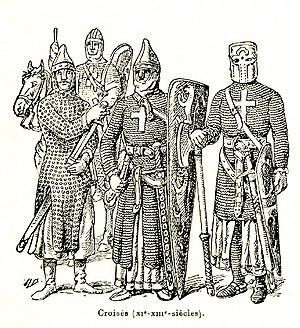
Othon III de Trazegnies a plus de dix enfants issus de deux lits.
L’ordre de Saint-Jean de Jérusalem, présent en Terre Sainte jusqu'en 1291, est un ordre religieux qui a existé de l'époque des Croisades jusque vers 1800 et qui est plus connu sous les noms d’ordre hospitalier de Saint-Jean de Jérusalem, d’ordre de l'Hôpital, d’ordre Hospitalier ou plus simplement des Hospitaliers.
L’ordre de Saint-Jean de Jérusalem, appelé aussi ordre des Hospitaliers, est un ordre religieux catholique hospitalier et militaire qui a existé de l'époque des croisades jusqu'au début du XIXᵉ siècle. Il est généralement connu, dès le XIIᵉ siècle, sous le nom de Ordo Hospitalis Sancti Johannis Hierosolymitani.
Un croisé est un chevalier chrétien occidental qui a participé aux croisades du Moyen Âge. Il est appelé croisé car il a une croix cousue sur ses vêtements.
Les croisades du Moyen Âge sont des expéditions militaires organisées pour pouvoir mener le pèlerinage des chrétiens en Terre sainte afin d'aller prier sur le Saint-Sépulcre. À cette époque, elles sont d'ailleurs conçues comme une forme très particulière de pèlerinage, un « pèlerinage en armes ». Elles ont été prêchées par des papes, par des autorités spirituelles de l'Occident chrétien comme Bernard de Clairvaux, ou par des souverains comme Frédéric Barberousse.
Le tournoi regroupe un ensemble d'épreuves équestres ou pédestres au Moyen Âge.
Un moine-soldat, est l'expression consacrée tirée de Bernard de Clairvaux pour désigner les frères des ordres militaires et hospitaliers et principalement les Templiers.